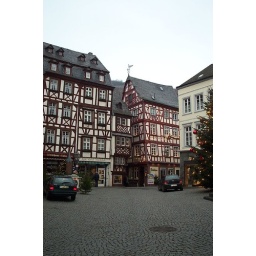
Leaning house in market square, Bernkastel